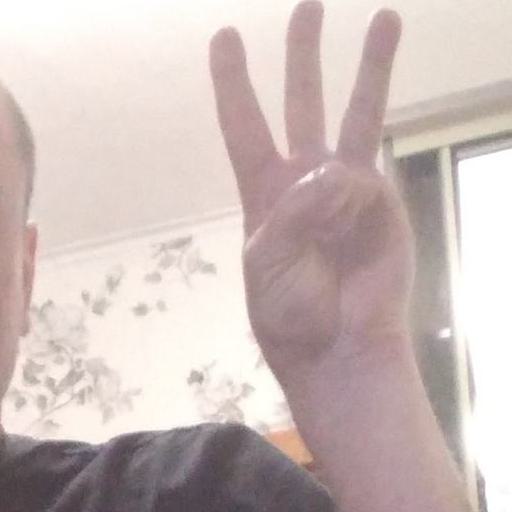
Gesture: three